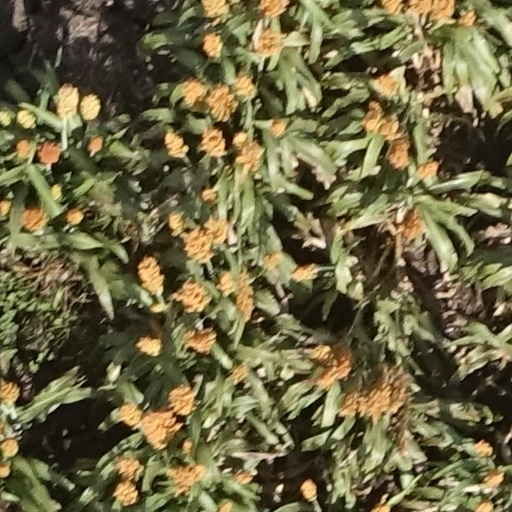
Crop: sorghum